Louis Marcus (mayor)

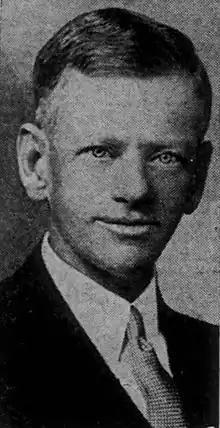
From the Ogden Standard-Examiner, July 29, 1936

Louis Marcus (January 6, 1880 – July 6, 1936) was an American politician who served as the 23rd mayor of Salt Lake City from 1931 to 1936. Outside of politics, Marcus was also a prominent Idaho and Utah theater operator. , Marcus is the only Jewish mayor in the city's -year history. He served as mayor until his death on July 6, 1936. He is buried in the Salt Lake City Cemetery.